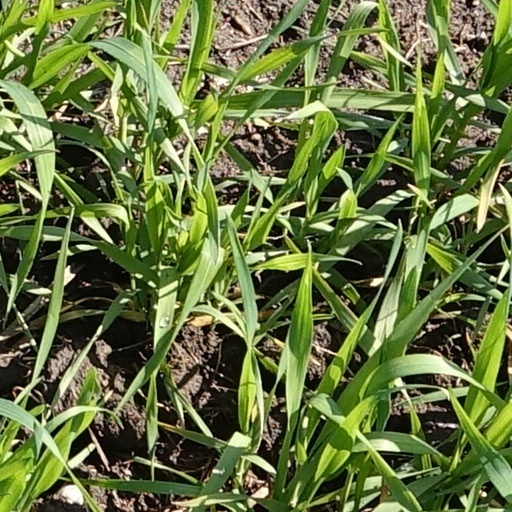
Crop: wheat